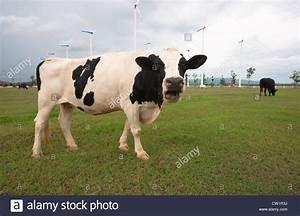
cow